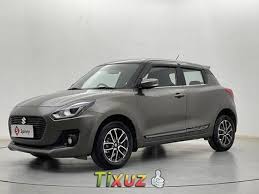
Label: noambulance